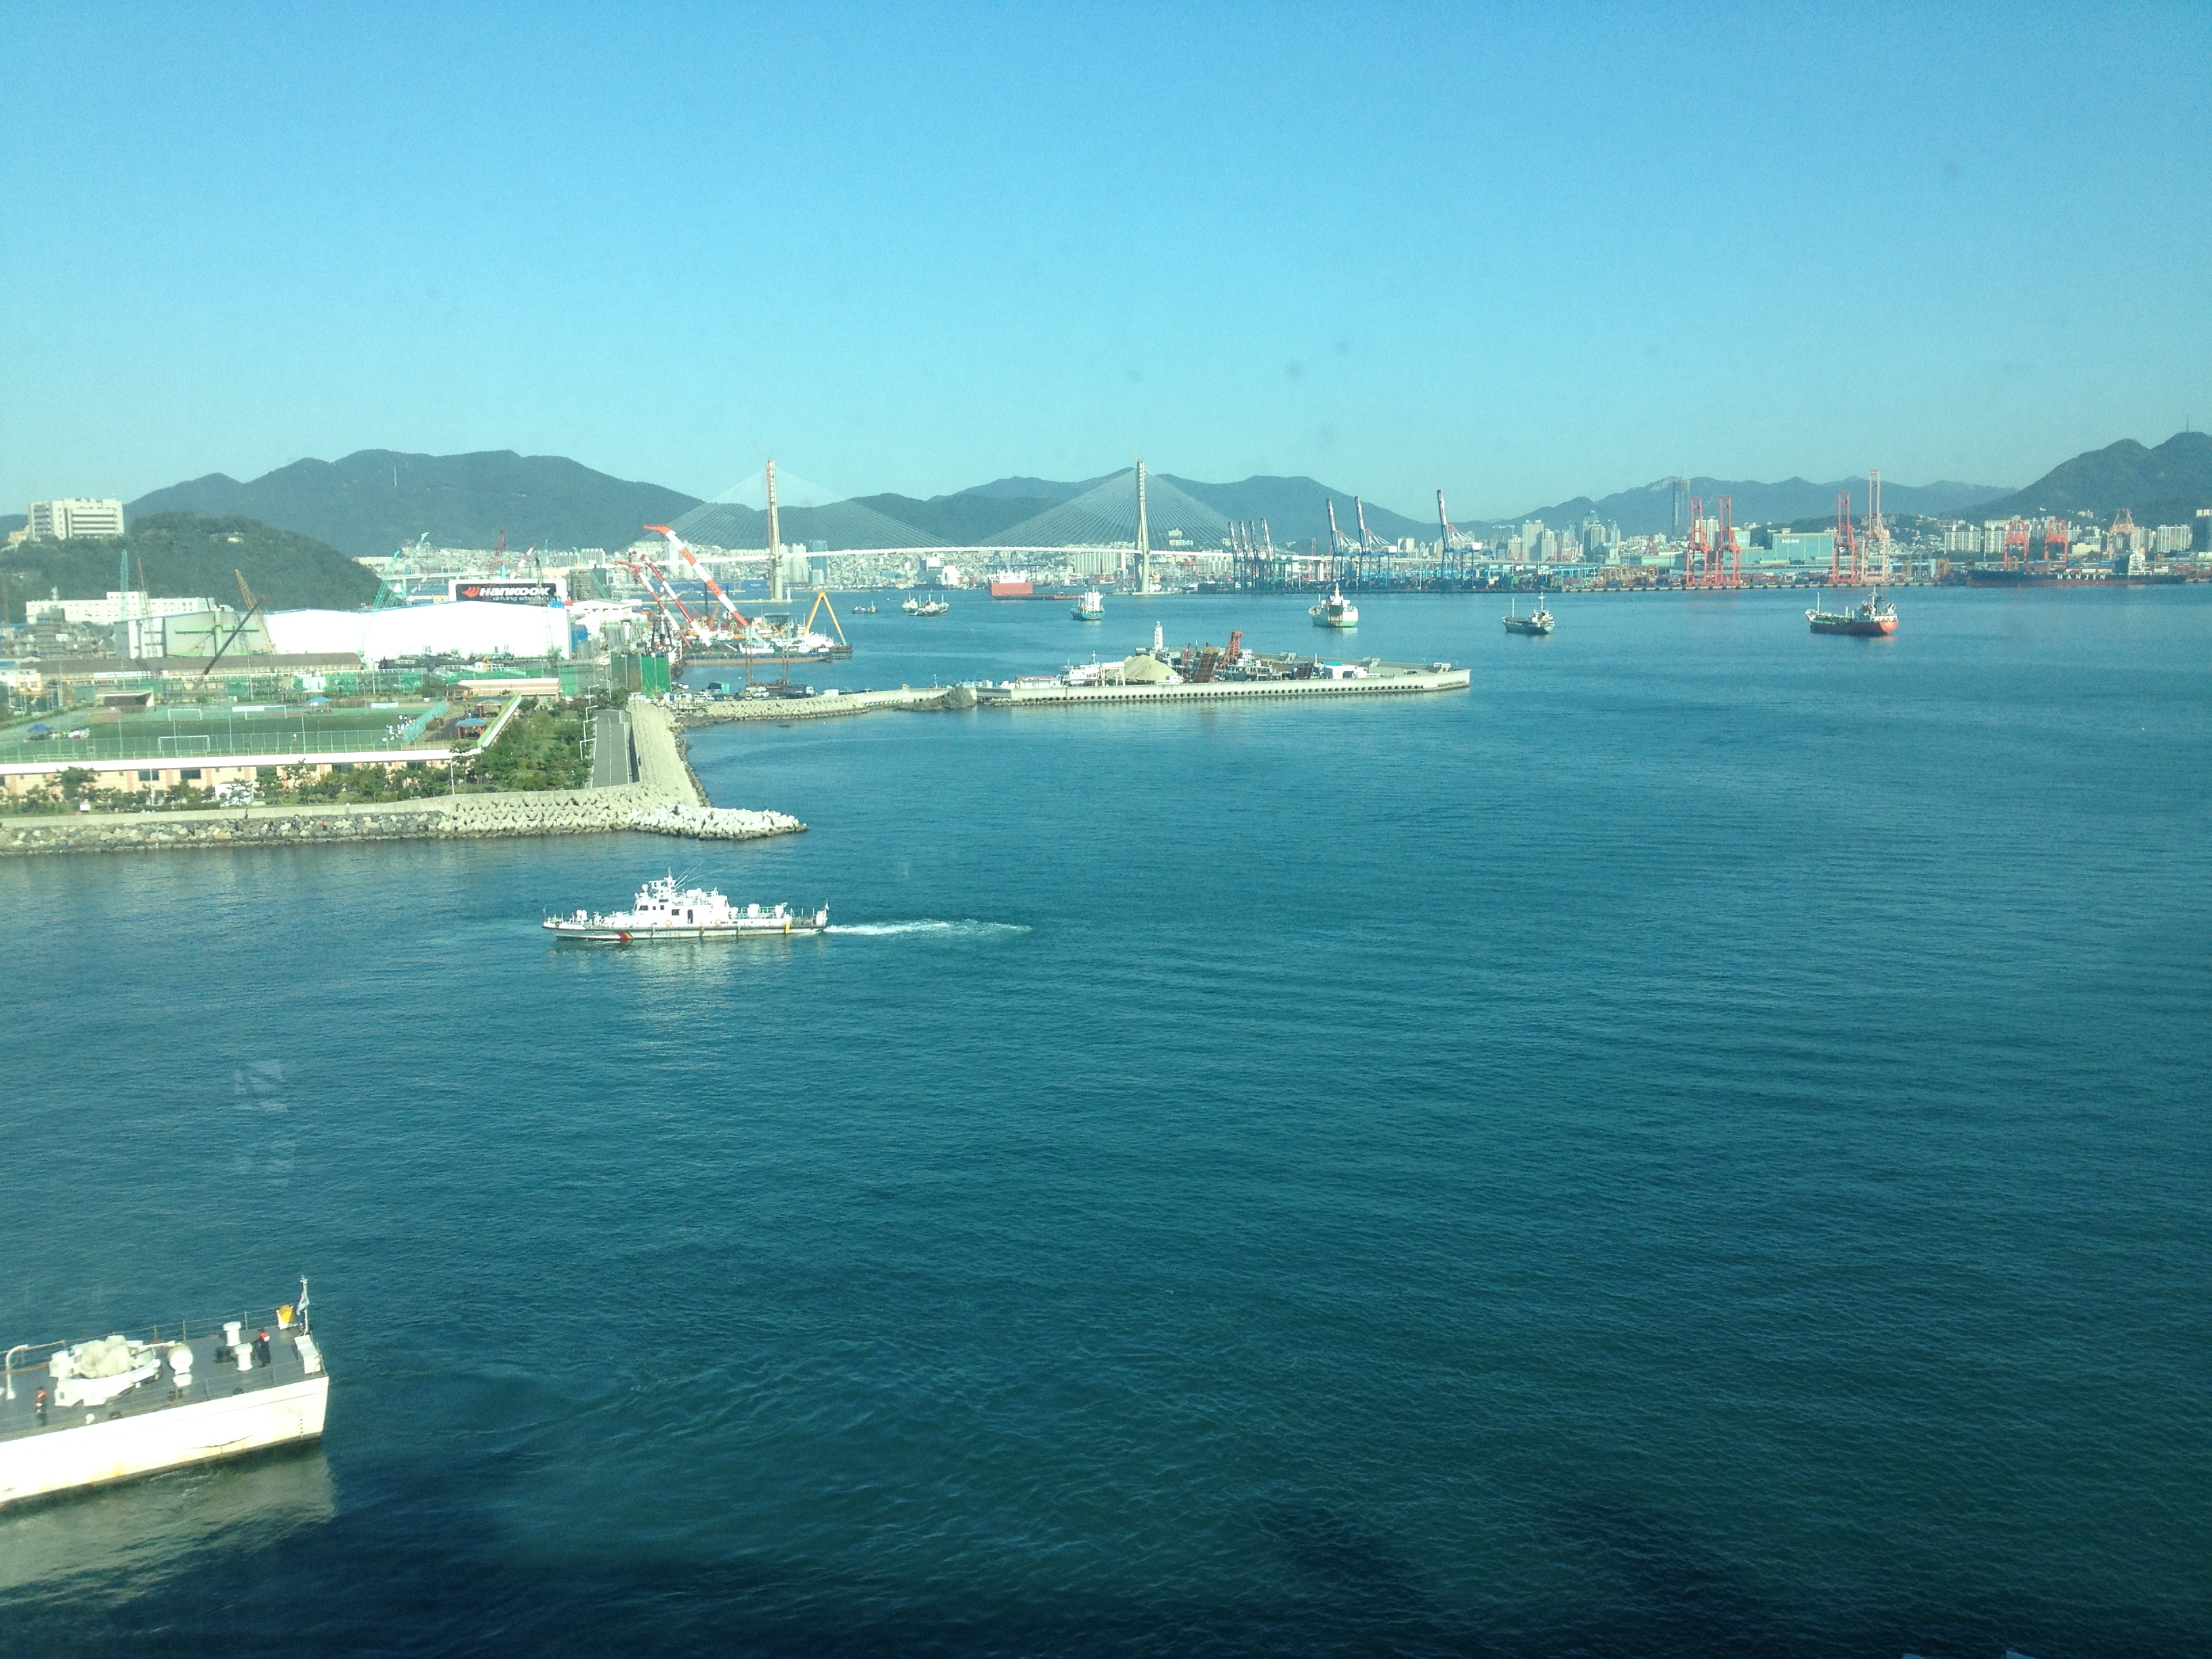
sea, waterway, water transportation, coastal and oceanic landforms, coast, ferry, port, ship, bay, sky, promontory, passenger ship, ocean, water resources, boat, watercraft, channel, fixed link, harbor, inlet, marina, calm, cape, tourism, horizon, motor ship